Firsby to Skegness railway branch line

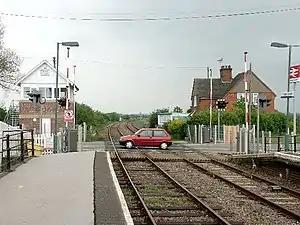
Thorpe Culvert railway station

Skegness was rising in importance, and stopping short at Wainfleet was hardly logical, so the Wainfleet and Firsby Railway Company obtained an Act on 18 July 1872 to extend its line to Skegness. The extension was constituted as a separate entity for shareholding purposes; £27,000 in new share capital was authorised by the Act. The single line made an end-on junction at Wainfleet, and was 5 miles 2 chains in length. The train service was extended from Wainfleet to Skegness for general traffic on 28 July 1873. On summer Sundays one train was run each way. The GNR now worked the line for 50% of the receipts. A large sum was expended on constructing a commodious Skegness station.